Santa Cova de Montserrat

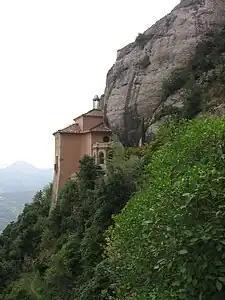
Hermitage of la Santa Cova de Montserrat

The Santa Cova de Montserrat (in Catalan) is the hillside cave on Montserrat where the Virgin of Montserrat was traditionally hidden during the Moorish invasions and later discovered by shepherds in 880. Its discovery made Montserrat into a pilgrimage destination, and led to the founding of the Santa Maria de Montserrat Abbey.